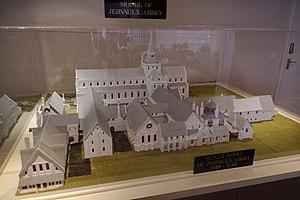
L’abbaye de Jervaulx est une ancienne abbaye cistercienne située à East Witton dans le Yorkshire du Nord, en Angleterre. Elle est fondée en 1145 par l'abbaye de Byland, et fait partie des fondations anglaises de l'ordre de Savigny, fondée par Vital de Savigny. En 1147, elle devient cistercienne quand l'ordre de Savigny décide de rejoindre l'ordre cistercien en se plaçant dans la filiation de Clairvaux. Lors de la Réforme anglaise, elle est dissoute en 1537 et son dernier abbé est pendu pour avoir participé au pèlerinage de Grâce. Propriété privée, elle est monument classé grade I depuis le 15 février 1957, et ses ruines sont visitables.